Romanian Communist Party

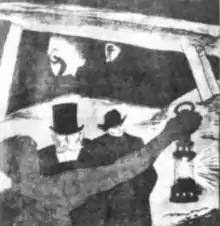
Criticism among socialist groups, as illustrated in a December 1922 caricature by Nicolae Tonitza. "The mine owner to the miner: "A socialist, you say? My son is a socialist too, but without going on strike..., that is why he already has his own capital...""

The party was founded in 1921 when the Bolshevik-inspired maximalist faction won control of Romania's Social-Democratic party—the Socialist Party of Romania, successor to the defunct Romanian Social-Democratic Workers' Party and the short-lived Social Democratic Party of Romania (the latter was refounded in 1927, reuniting those opposed to communist policies). The establishment was linked with the socialist group's affiliation to the Comintern (just before the latter's Third Congress): after a delegation was sent to Bolshevist Russia, a group of moderates (including Ioan Flueraș, Iosif Jumanca, Leon Ghelerter, and Constantin Popovici) left at different intervals beginning with January 1921.